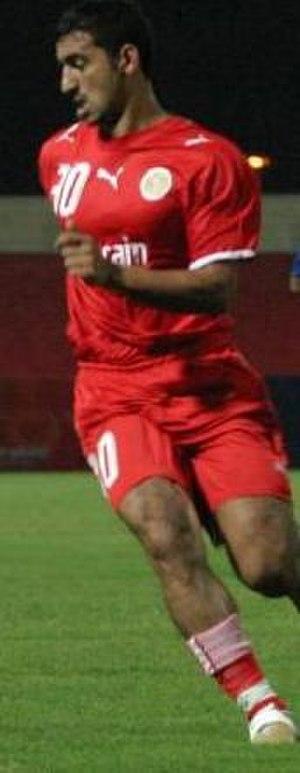
A'ala Ahmed Hubail est un footballeur bahreïni né le 25 juin 1982 qui joue comme attaquant pour l'équipe de Bahreïn de football et le club de Umm Salal Club.